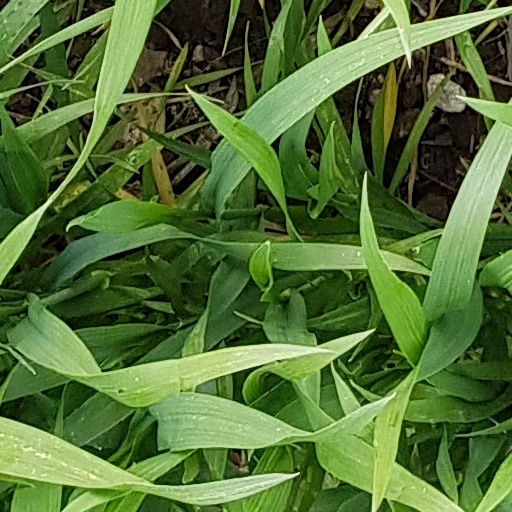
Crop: wheat